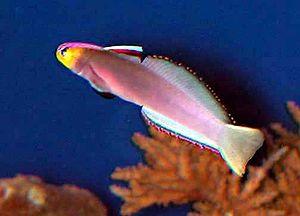
Nemateleotris est un genre de poissons téléostéens de la famille des Microdesmidae. Ils sont appelés « gobies » bien qu'ils ne fassent pas partie de la famille des Gobiidae.